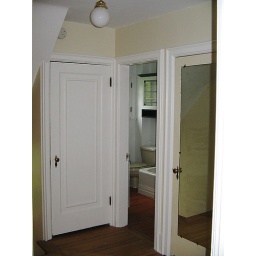
Looking at the Attic and bathroom doors in the second floor antechamber.